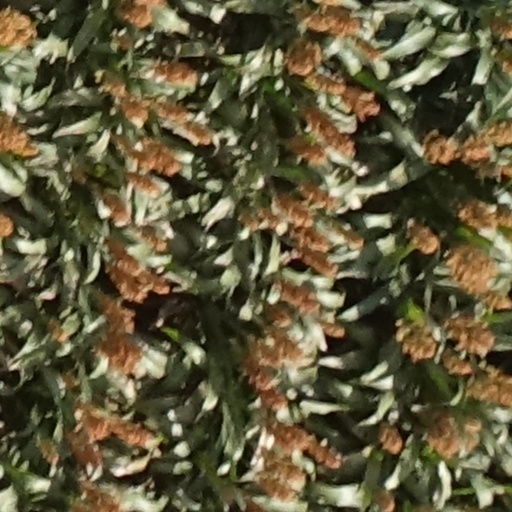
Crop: sorghum